HaMerotz LaMillion 2

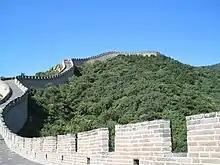
The teams visited the Great Wall of China, rode a chairlift, and searched for words related to China.

This leg's Detour was a choice between שפיץ ("Shpeytz" – Spitz) or קפיץ ("Q'feytz" – Spring). In Spitz the teams had to learn to play the local version of hackysack called "jianzi" and bounce a shuttlecock between one another 25 times with only their feet and upturned palms to receive their next clue. In Spring, one team member had to learn how to play "Twinkle, Twinkle, Little Star" on an erhu while their partner had to learn how to sing the song in Mandarin and then perform to the judge's satisfaction to receive their next clue.